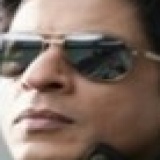
diễn viên Shahrukh Khan